Kotla Mubarakpur Complex

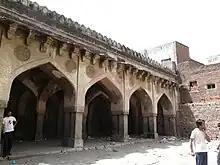
Kotla Mubarakpur mosque

Adjoining the tomb, there is a "funerary mosque" meant as a venue for prayers, and making public addresses by the visitors to the tomb. The mosque is located on the west wall of the tomb. It has two bays depth wise and five bays width wise and is decorated with arches supported on pillars.